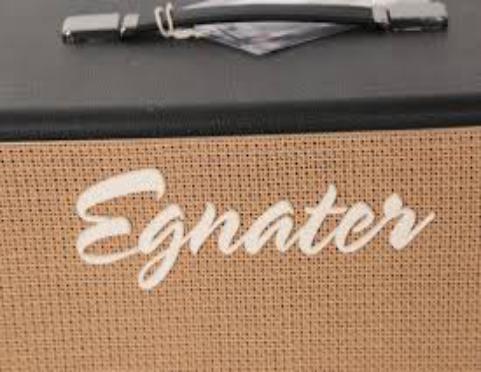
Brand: Egnater
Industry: Electronic